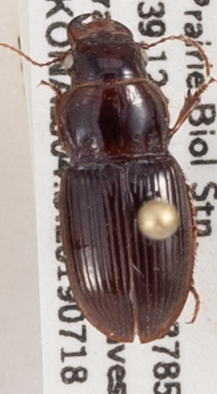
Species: Cratacanthus dubius
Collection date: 2019-07-18
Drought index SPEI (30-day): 1.642
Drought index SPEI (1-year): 1.77
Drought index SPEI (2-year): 0.71